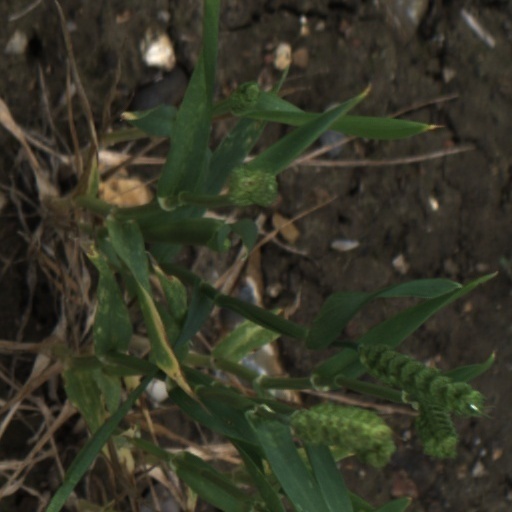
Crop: wheat